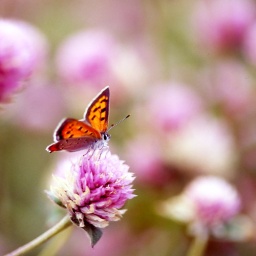
small copper in a tiny flower field 2